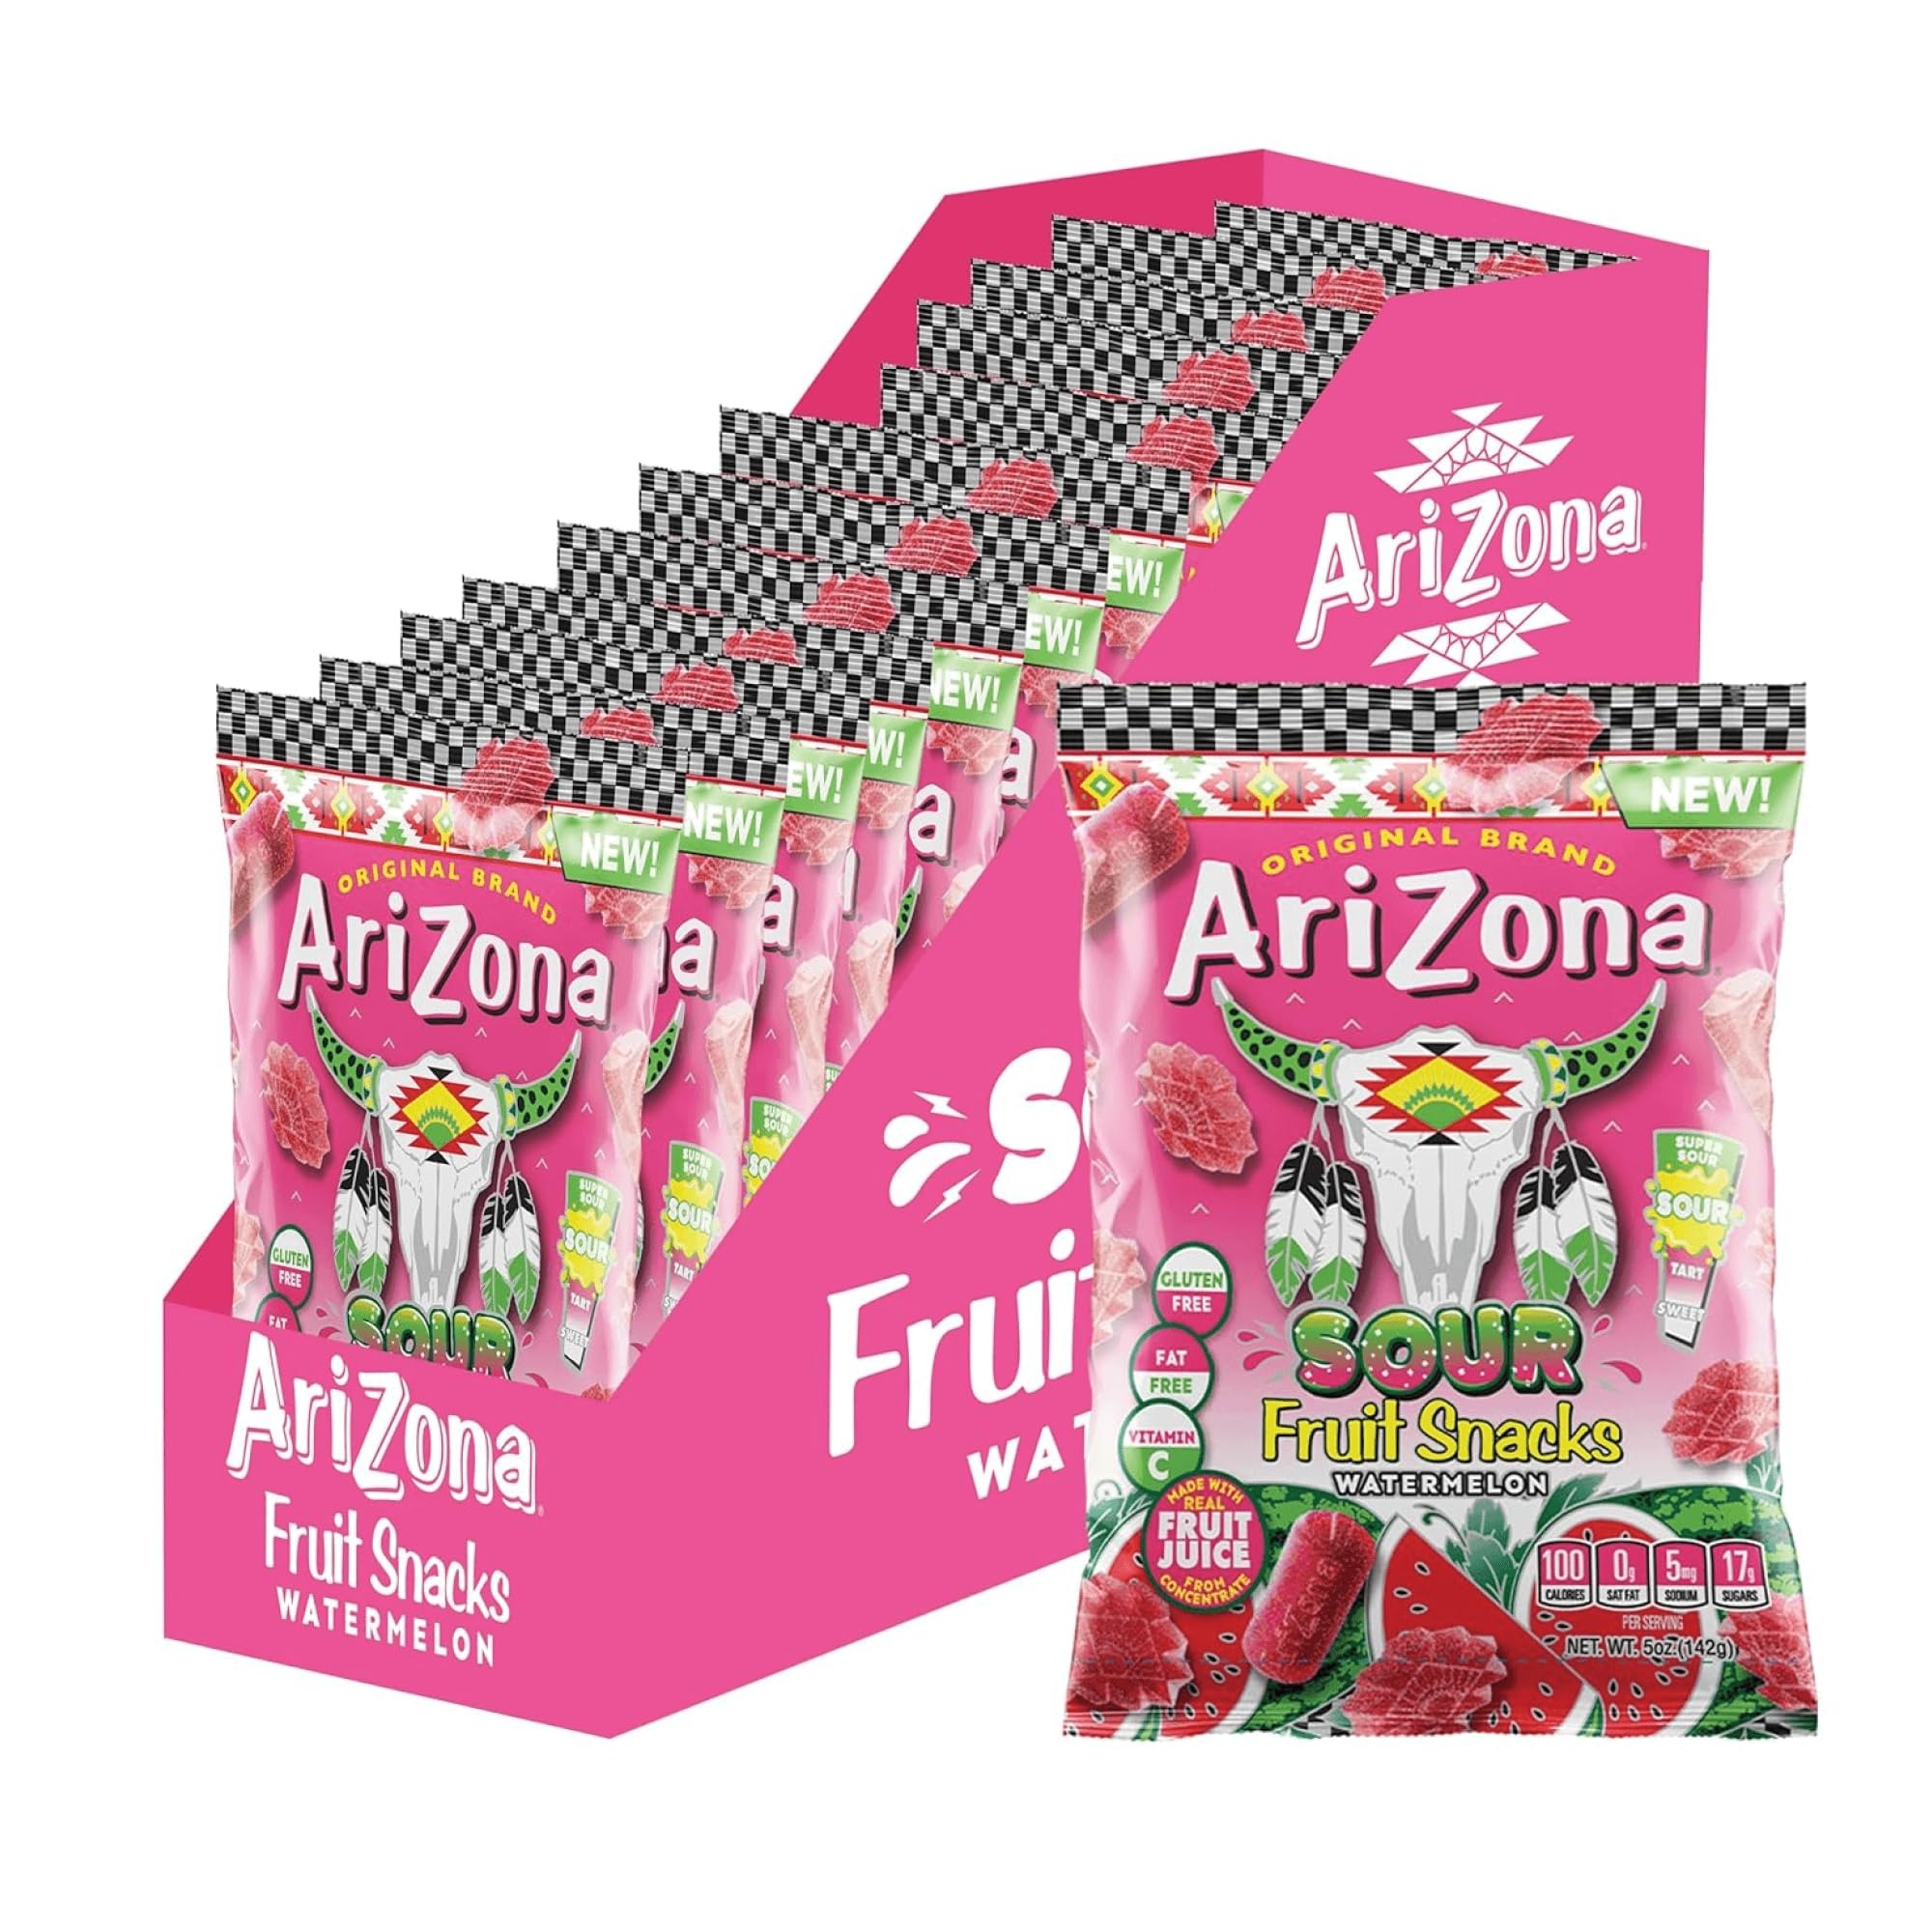
Item Name: AriZona Fruit Snacks, Sour Watermelon - NEW - 5 Ounce Bags (Pack of 12) - Gluten Free - Gummy Chews
Bullet Point 1: REAL FRUIT: With fruit listed as the first ingredient, AriZona Fruits Snacks bring out the flavor that nature intended. Contains NO artificial colors and NO artificial flavors.
Bullet Point 2: GLUTEN FREE & FAT FREE: At only 100 calories per serving, these bite-sized fruit chews are an excellent source of Vitamin C.
Bullet Point 3: PERFECT FOR SCHOOL LUNCH: Pack AriZona Fruit Snacks for a delicious surprise! Sweet, fruity, and irresistibly tasty. Elevate lunchtime with these satisfying treats.
Bullet Point 4: BURSTING WITH FLAVOR: Satisfy your sour tooth with these AriZona fruit snacks made in a ripe watermelon flavor. Real fruit juice and a grab-and-go size make them a delicious favorite.
Bullet Point 5: PERFECTLY PORTIONED: Includes (12) 5oz Single Serve Bags
Value: 12.0
Unit: Ounce

Price: 35.585